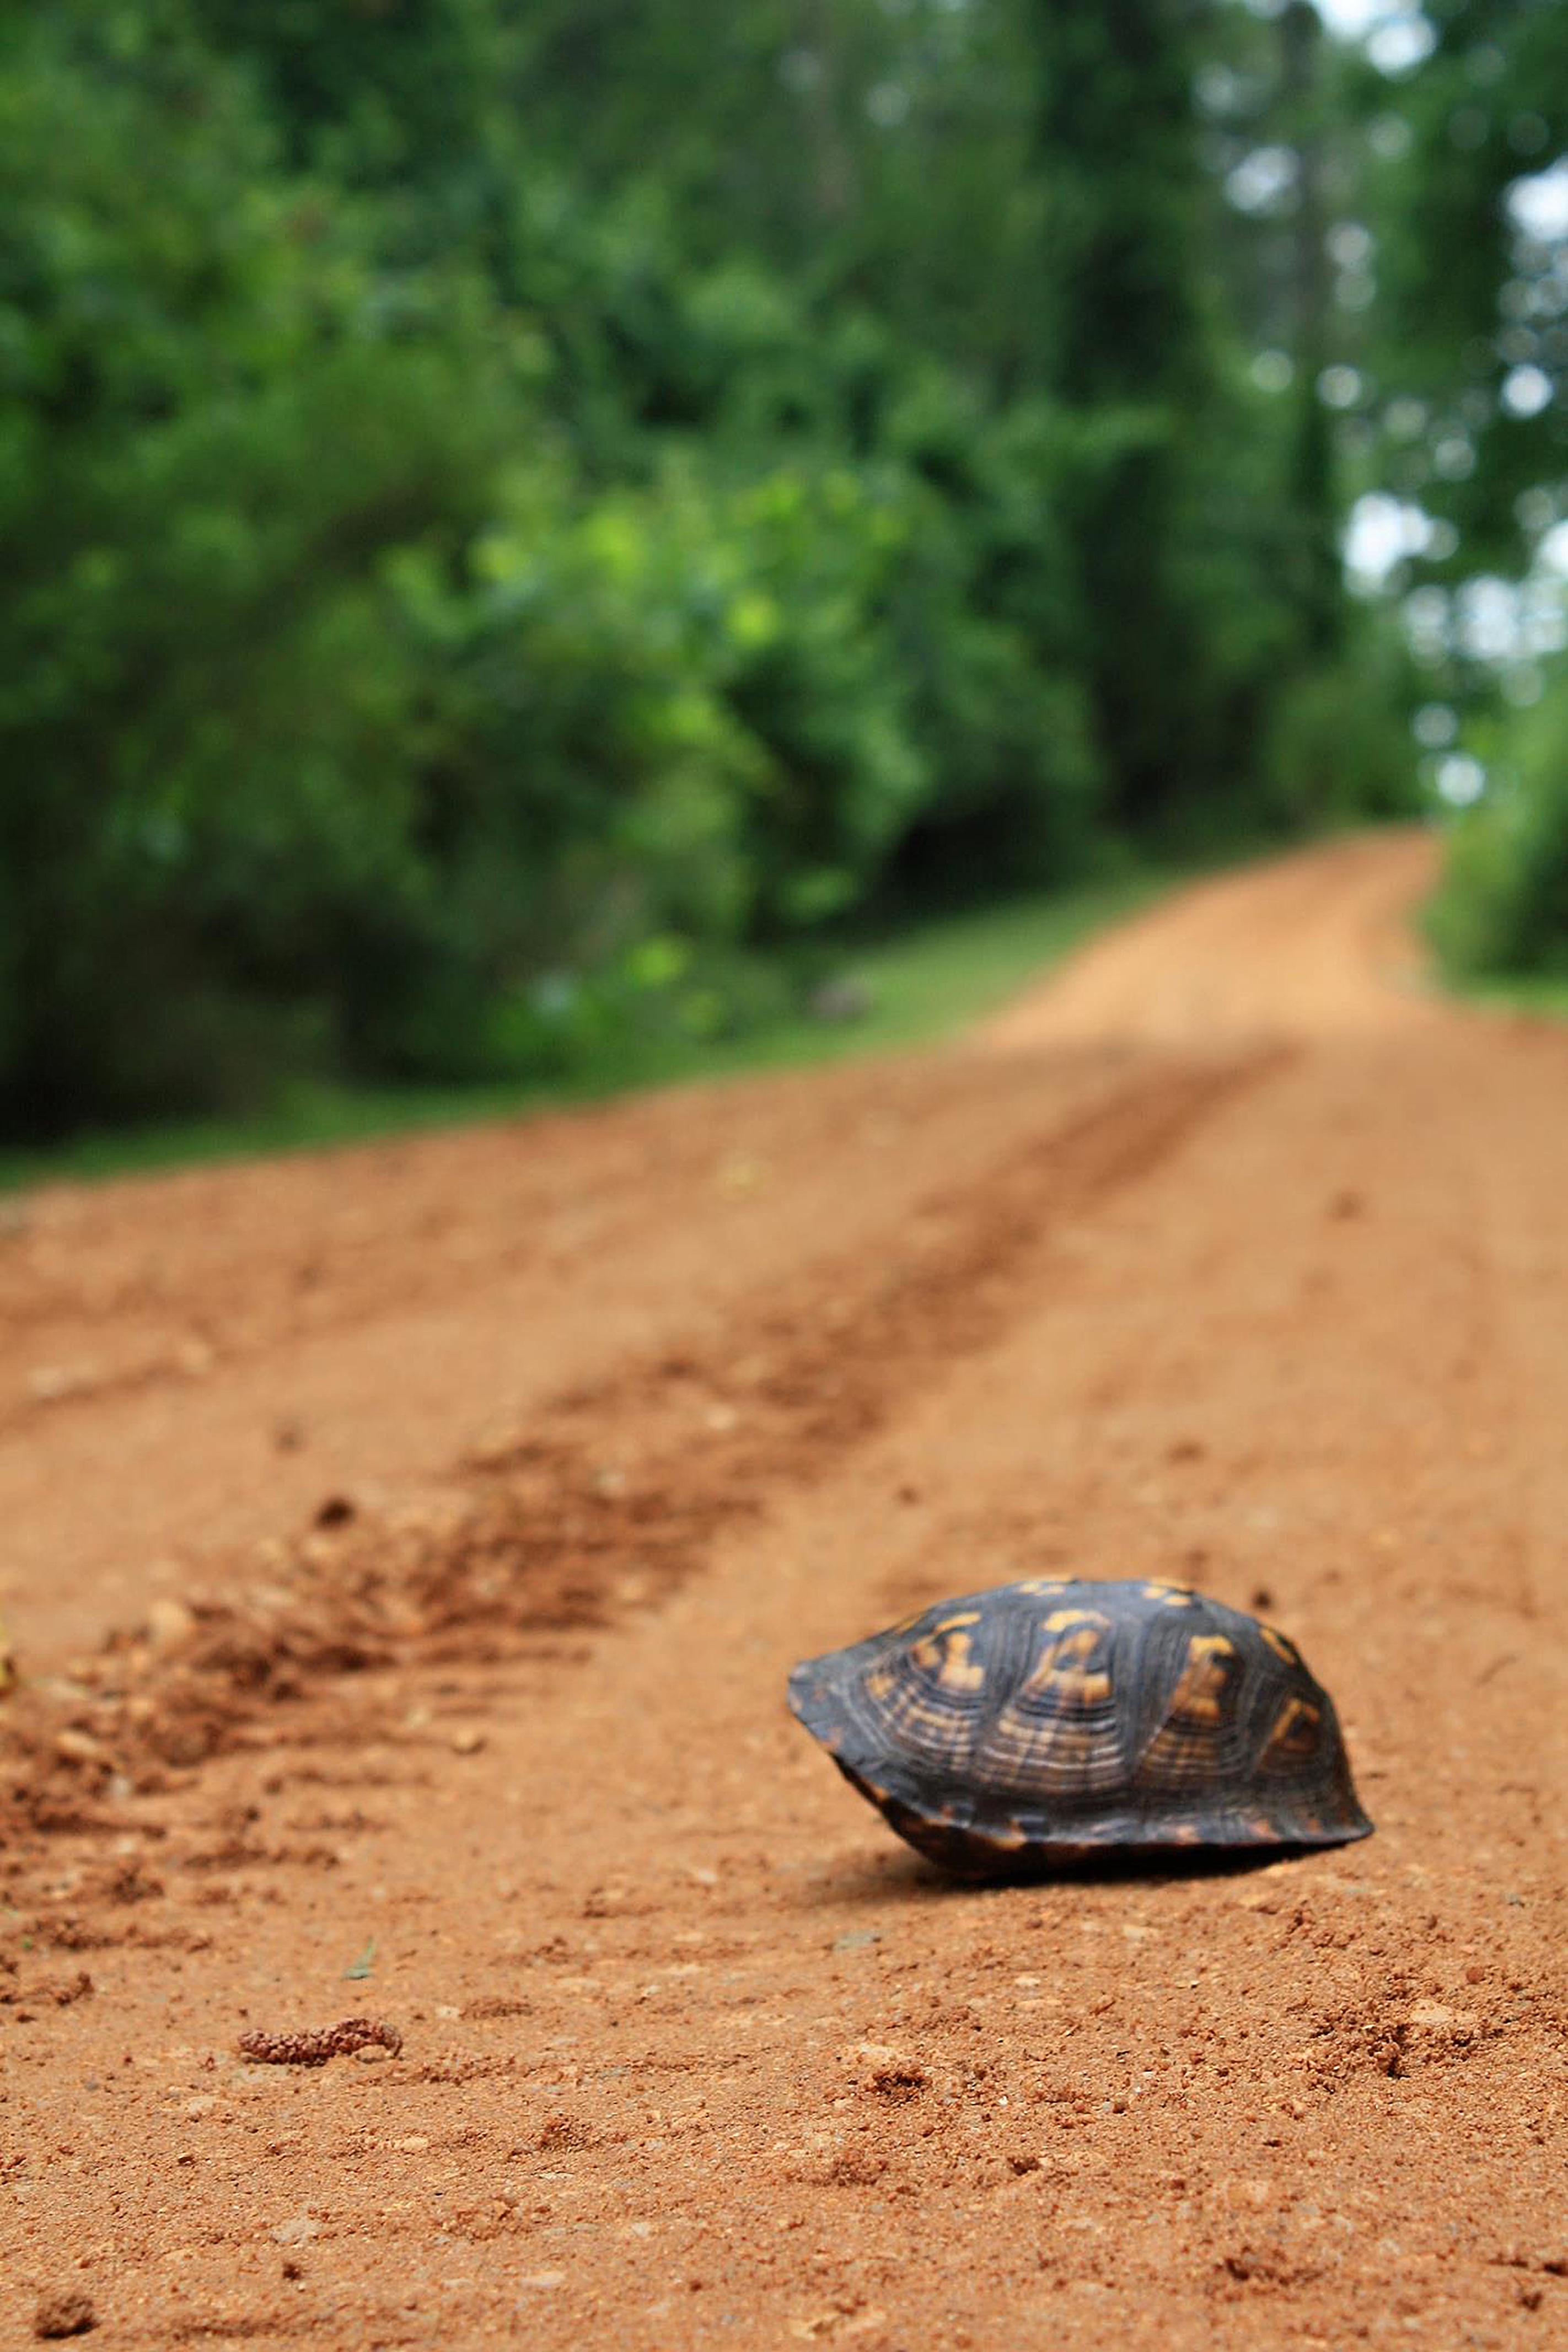
tree, nature, grass, field, leaf, green, soil, reptile, natural environment